1888 Southern Rugby Union season

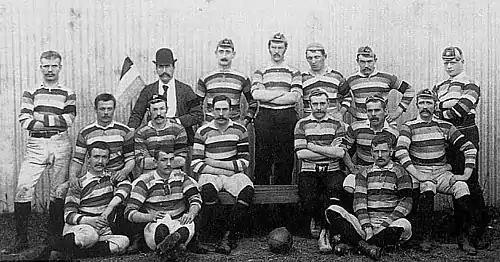
The 1888 British Rugby Team that toured New Zealand and Australia

The 1888 season began with an influential series of games against a touring British Rugby team. A 21-man squad was organised by cricketers James Lillywhite, Alfred Shaw and Arthur Shrewsbury to play a number of games in New Zealand and Australia, including a set of games played in Melbourne to the Australian rules. This tour was not sanctioned by the Rugby Football Union in England but was allowed to proceed. The British team wore jerseys of blue, red and white hoops with white shorts and dark socks.